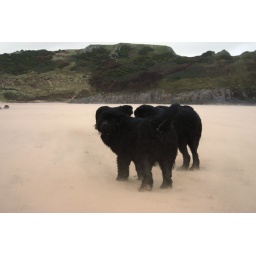
sand blowing up your back was better than in your face